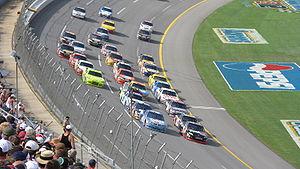
Le Talladega Superspeedway est un circuit automobile de type tri-oval utilisé par la NASCAR et situé au nord de la ville de Talladega dans l'État d'Alabama aux États-Unis.